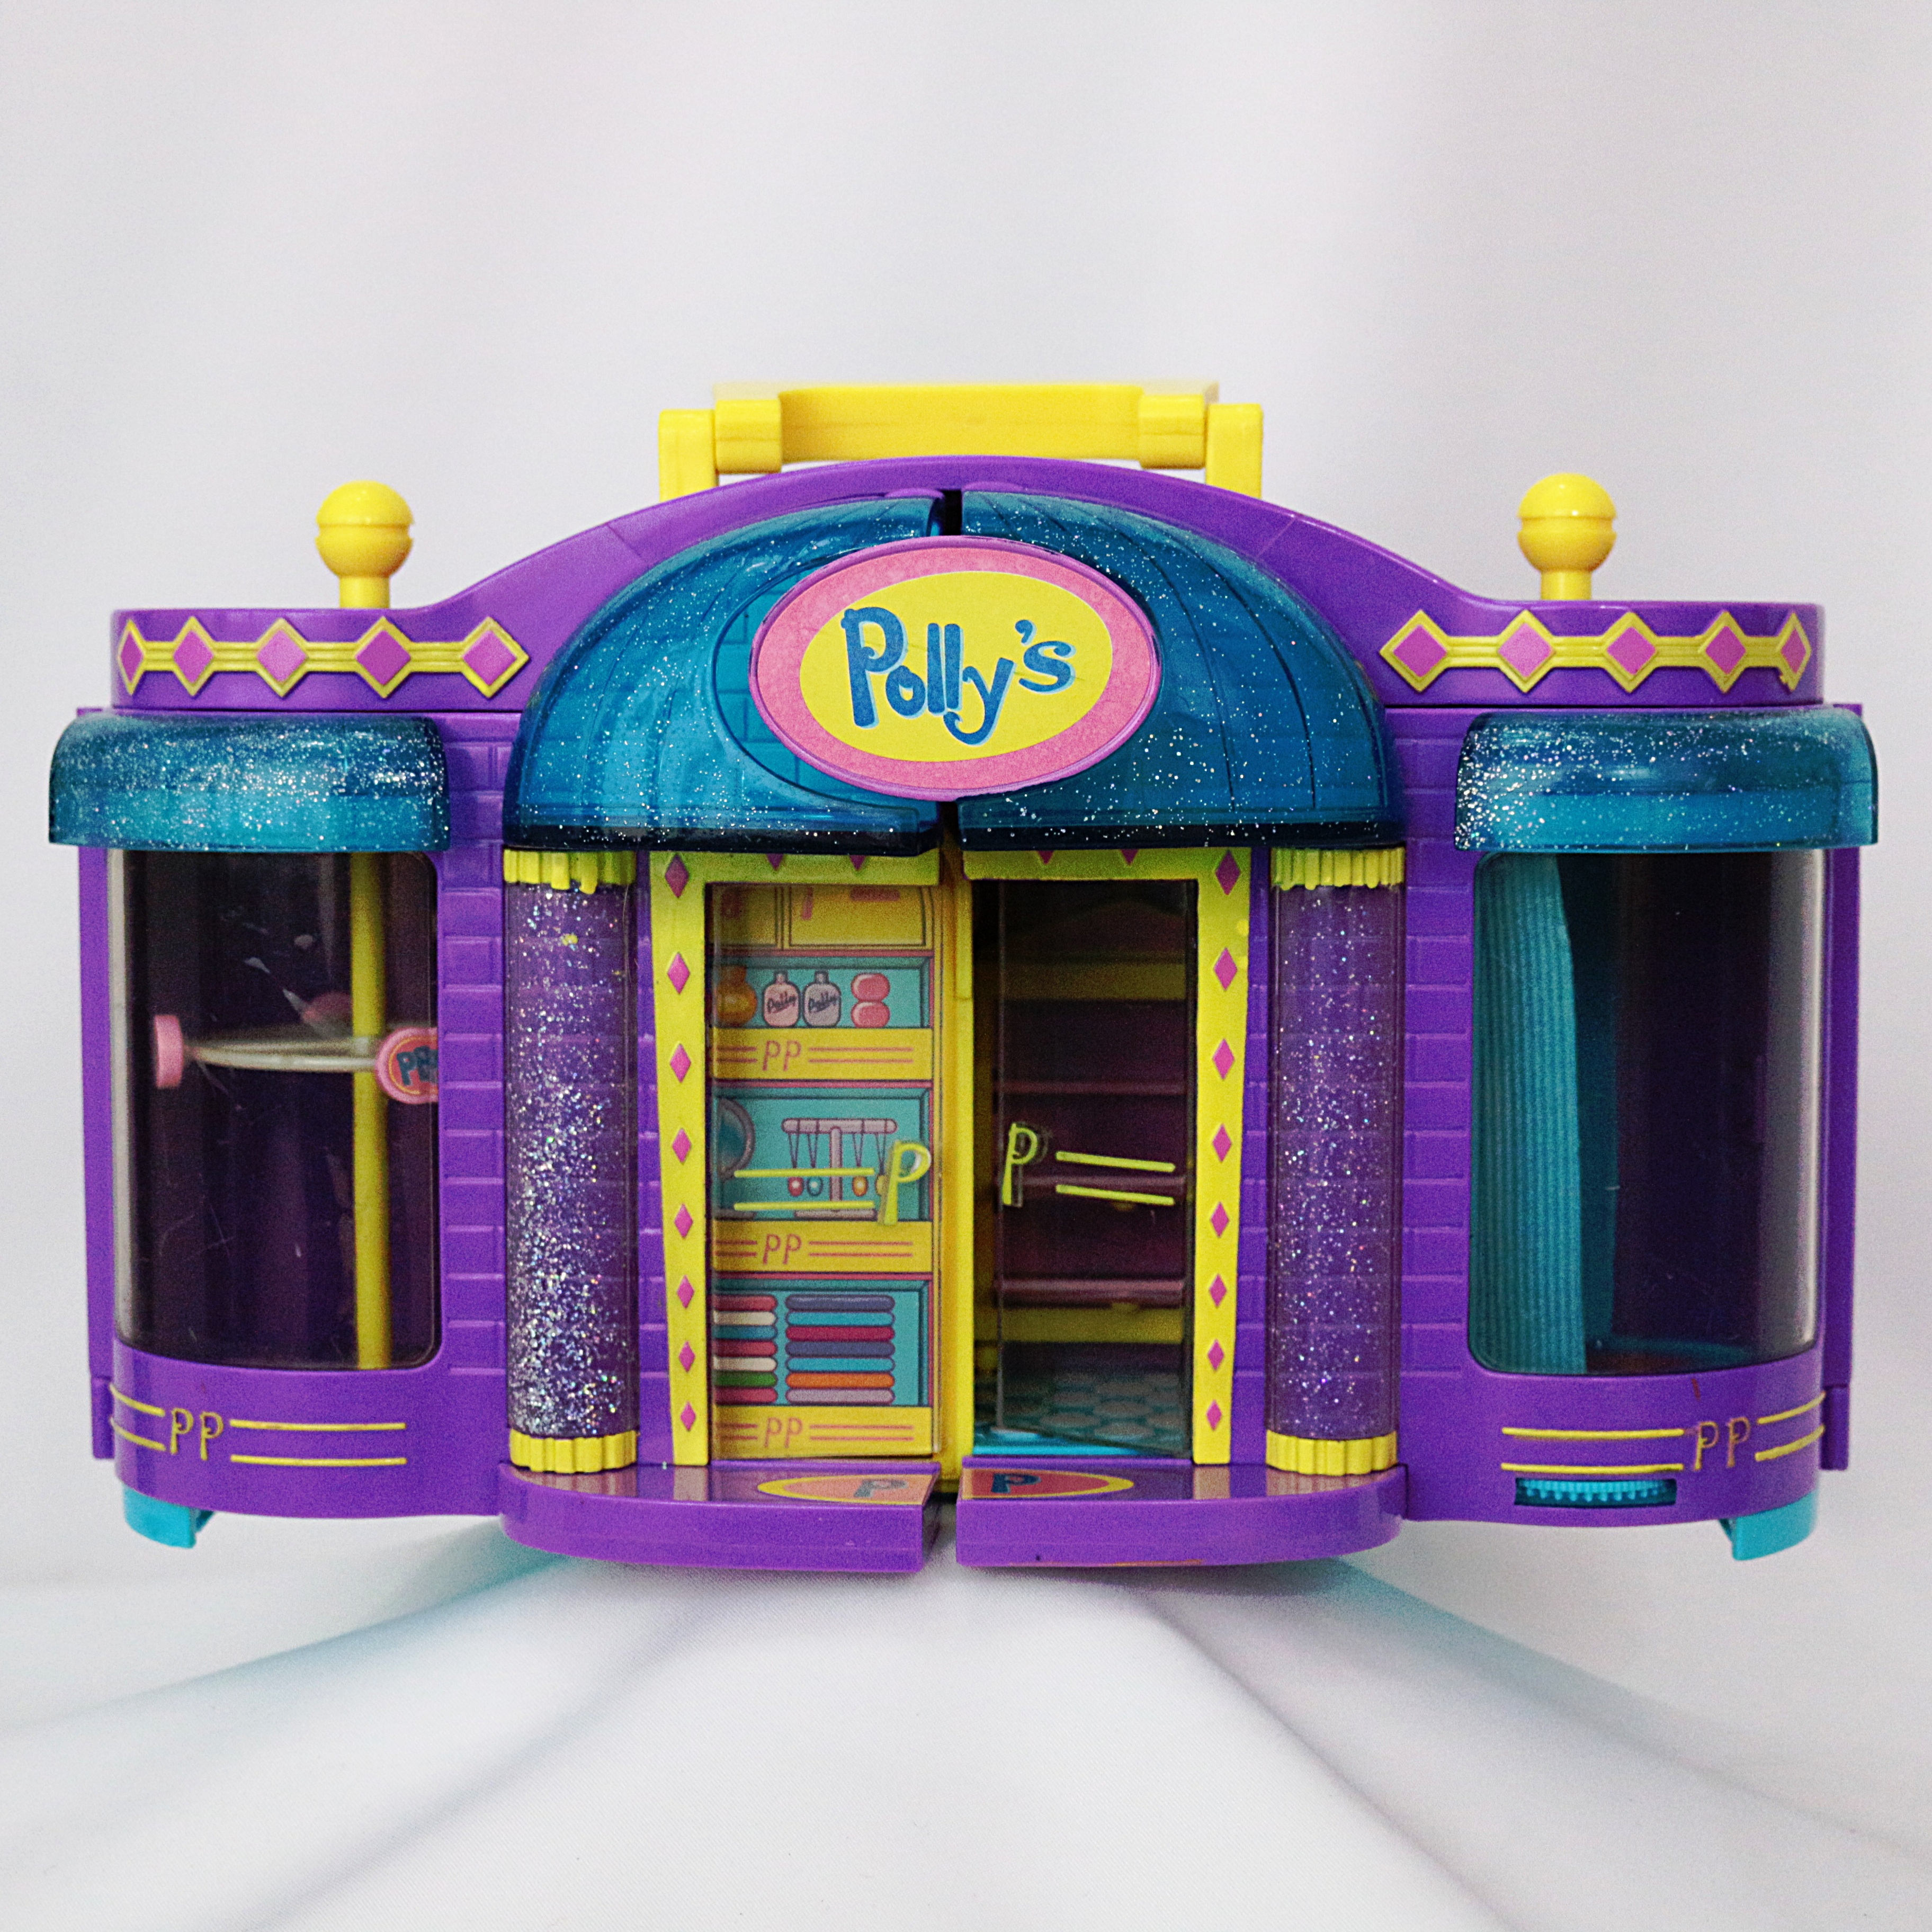
play, plastic, store, machine, toy, miniature, product, children, merchant, inflatable